Elio Leoni Sceti

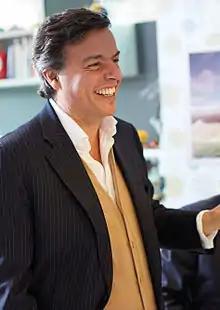

Elio Leoni Sceti (born 13 January 1966) is an Italian businessman and an investor in early-stage companies. He co-founded The Craftory, a $500 million venture capital fund for challenger brands, in 2018. He is also chair of LSG Holdings, and sits on the boards of Kraft Heinz, Room to Read and One Young World.